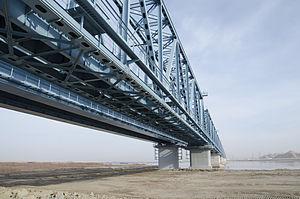
Cette liste de ponts du Turkménistan a pour vocation de présenter une liste de ponts remarquables du Turkménistan, tant par leurs caractéristiques dimensionnelles, que par leur intérêt architectural ou historique.
Le pont Atamyrat-Kerkiçi est un pont long de 1 414 mètres, qui enjambe le fleuve Amou-Daria, et relie la ville d'Atamyrat et le village Kerkiçi, tous deux situés dans la province de Lebap, à l'Est du Turkménistan.
Atamyrat ou Atamurat, également autrefois appelé Kerki, est une ville de la province de Lebap, à l'Est du Turkménistan.